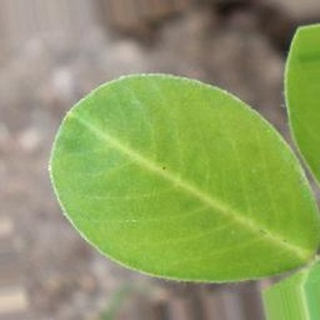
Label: healthy_groundnut